2021 Houston MD-87 crash

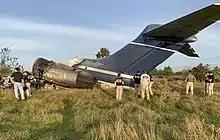
Ground view of the tail

The aircraft was on a charter flight from Brookshire, Texas, to Boston, Massachusetts, as the passengers were destined to see the Houston Astros play in Boston vs the Boston Red Sox baseball team in the 2021 American League Championship Series. The aircraft was taking off at 10:00 a.m. from Runway 36 when it overshot the runway, ran into a fence and a powerline before coming to a halt, from the runway. It immediately caught fire. All 23 occupants onboard escaped from the burning aircraft safely. Two passengers received serious injuries while one other passenger received minor injuries. Emergency services took action with fire retardants and successfully controlled the flames from the wreckage. The aircraft burned down with only the tail-section left intact.